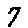
Label: 7